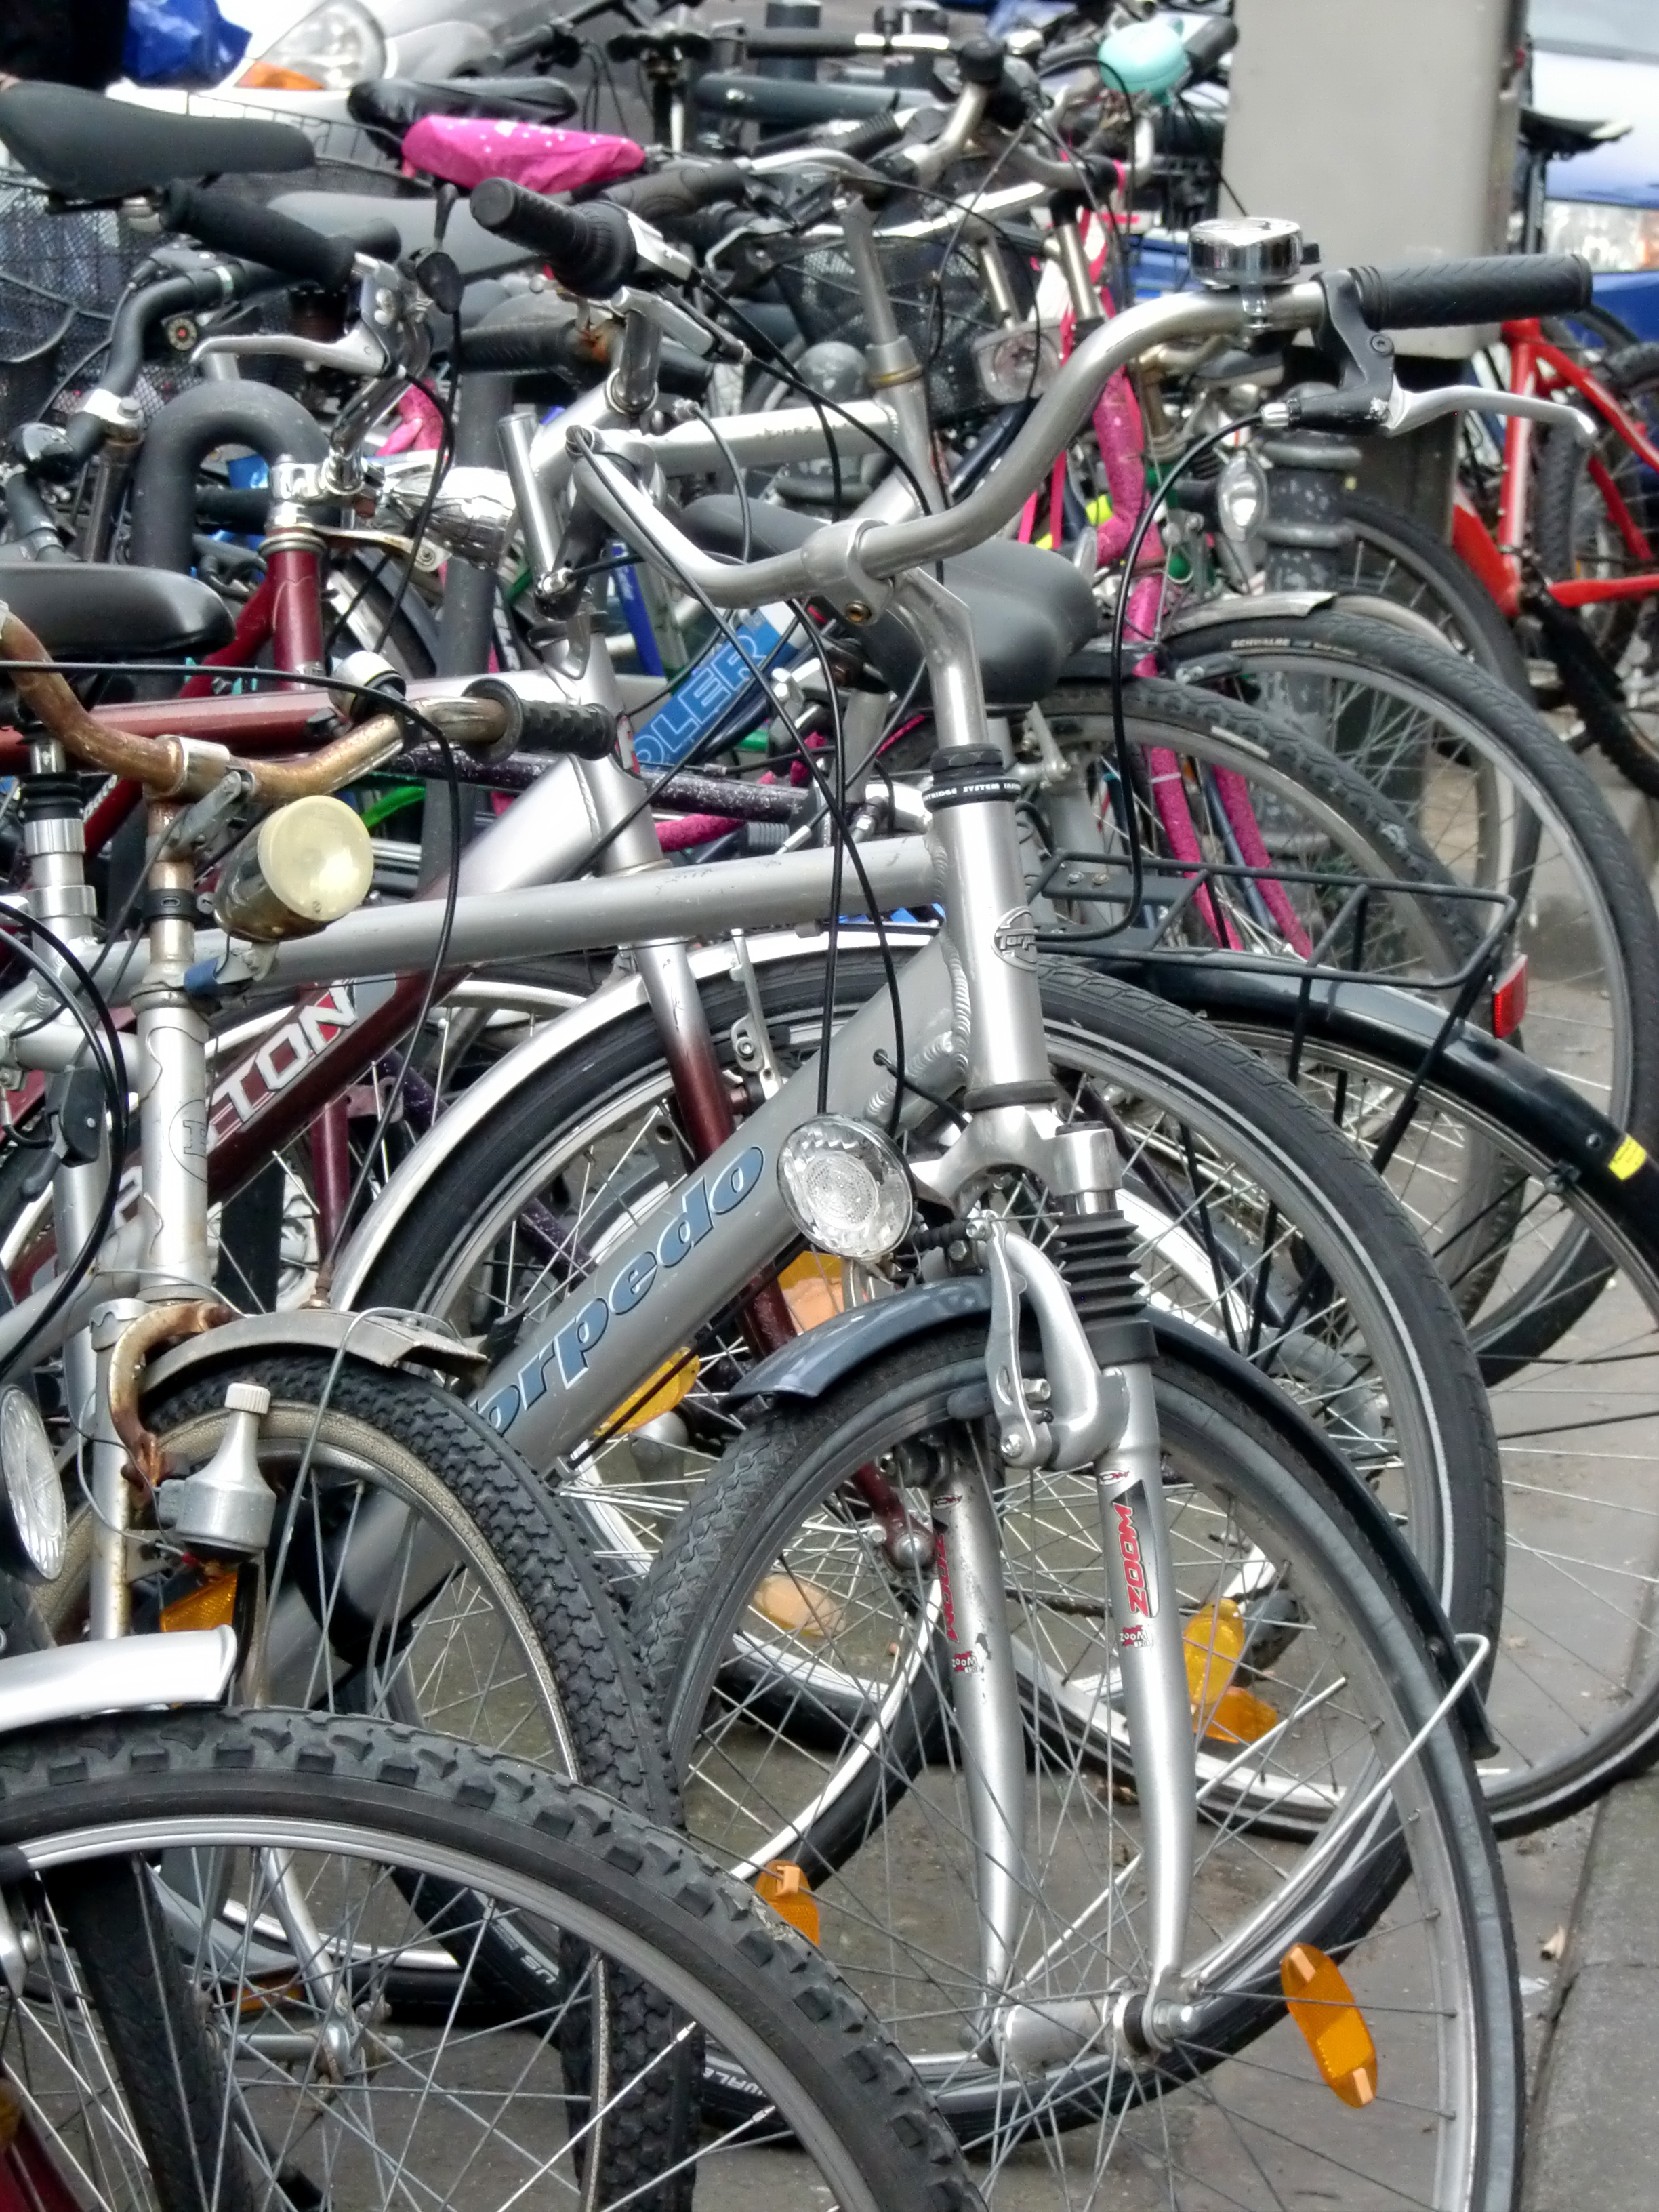
wheel, bicycle, bike, vehicle, tire, sports equipment, mountain bike, cycling, bicycles, wheels, land vehicle, road bicycle, racing bicycle